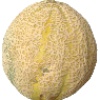
Label: Cantaloupe 2